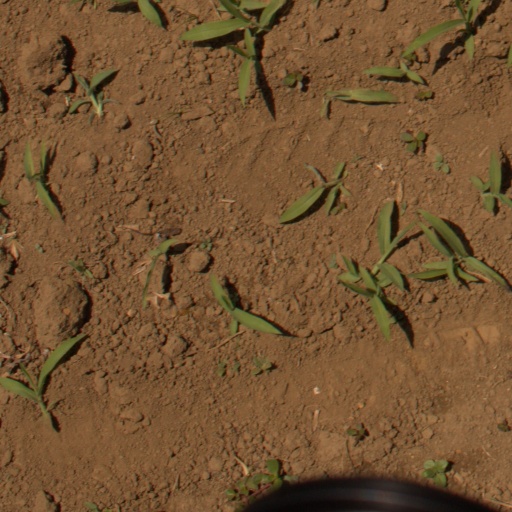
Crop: Jerusalem artichoke